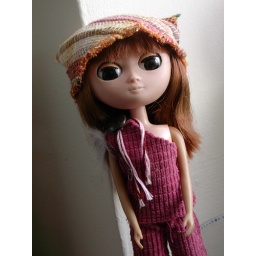
in her main outfit these girls need clothes and i need to learn to kint XD